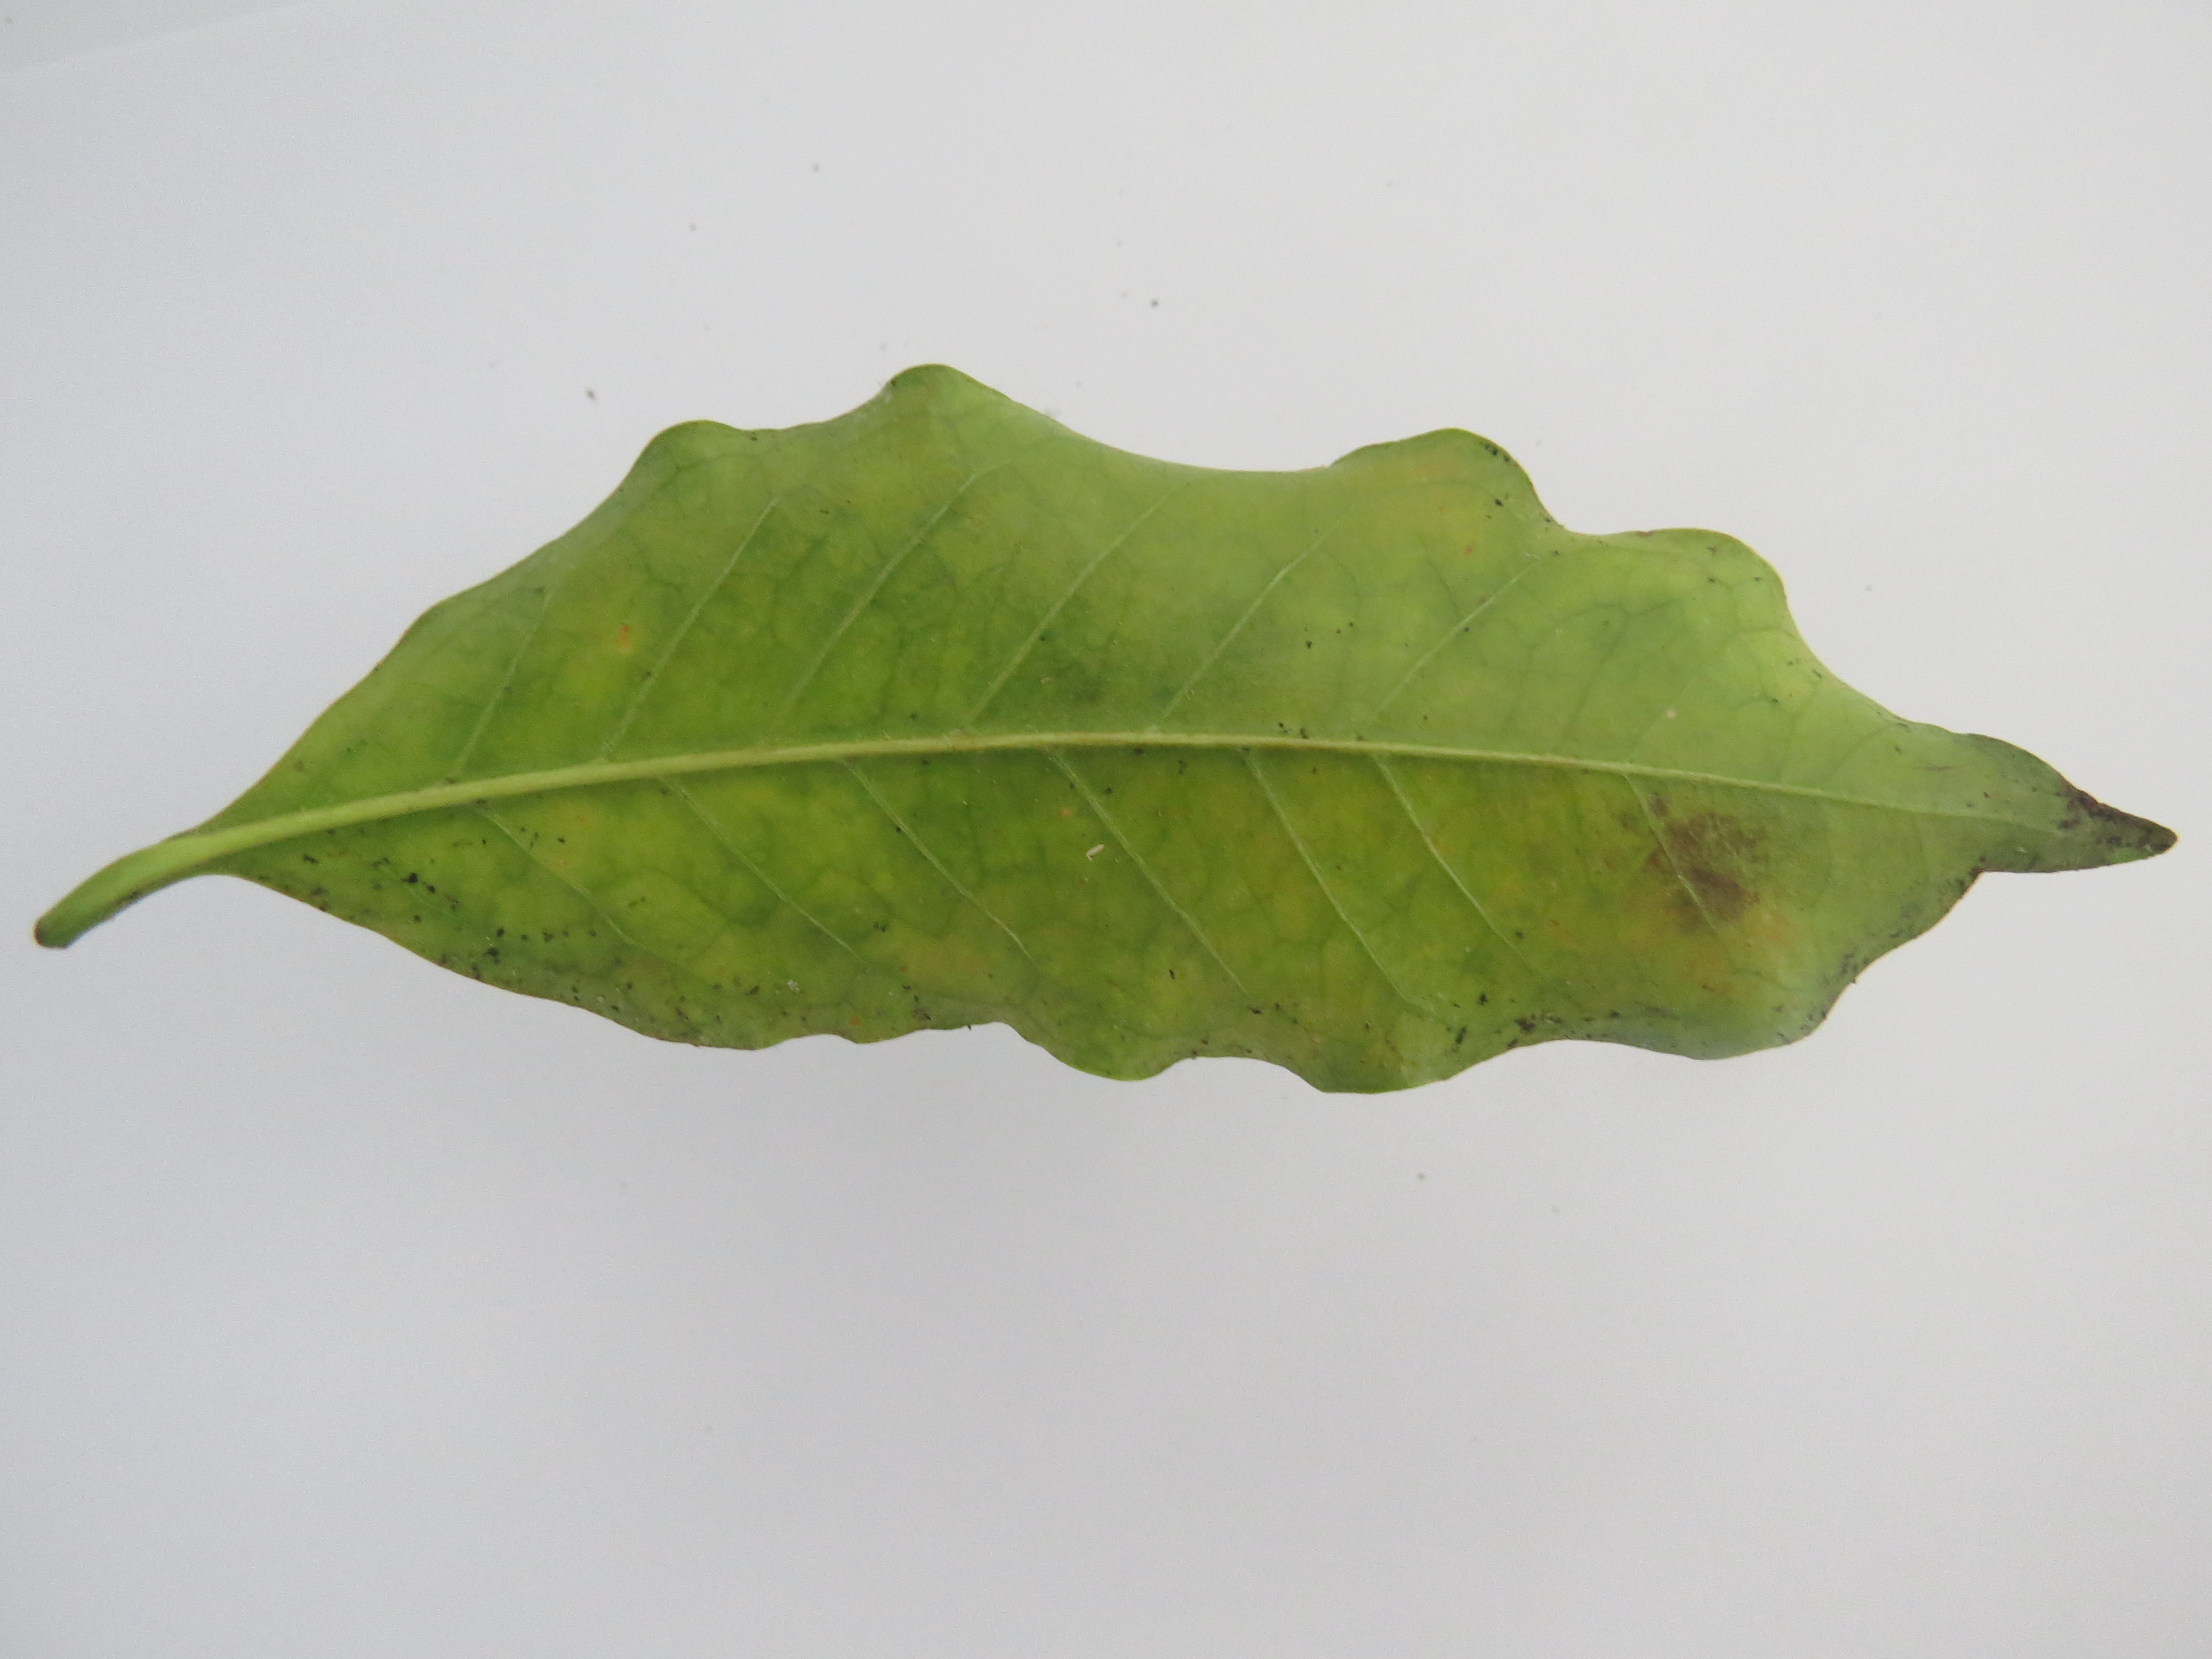
Label: calcium-Ca